John Considine (impresario)

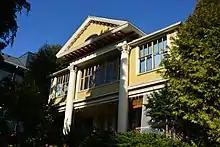
Considine's home in Seattle's Central District was designated a city landmark in 2021.

Considine soon reinvented himself as a respectable impresario north of the Yesler Way "Deadline". In 1902, he bought into Seattle's first well-appointed movie theater (Edison's Unique Theater, established 1897), partnering with the local distributor of Edison phonograph records, creating Seattle's first establishment to combine variety entertainment with movies and Considine's first "dry" establishment.